Jain art

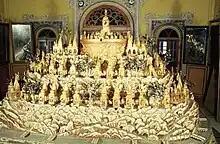
Depiction of Samavasarana inside Soniji Ki Nasiyan

Ayagapata is a type of votive slab associated with worship in Jainism. Numerous such stone tablets discovered during excavations at ancient Jain sites like Kankali Tila near Mathura in India. Some of them date back to 1st century C.E. These slabs are decorated with objects and designs central to Jain worship such as the "stupa", "dharmacakra" and "triratna".